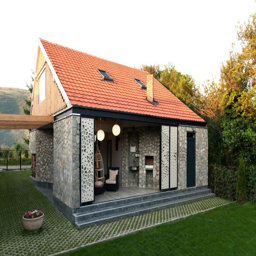
reconstructing and extending of an old family house using mobile perforated panels